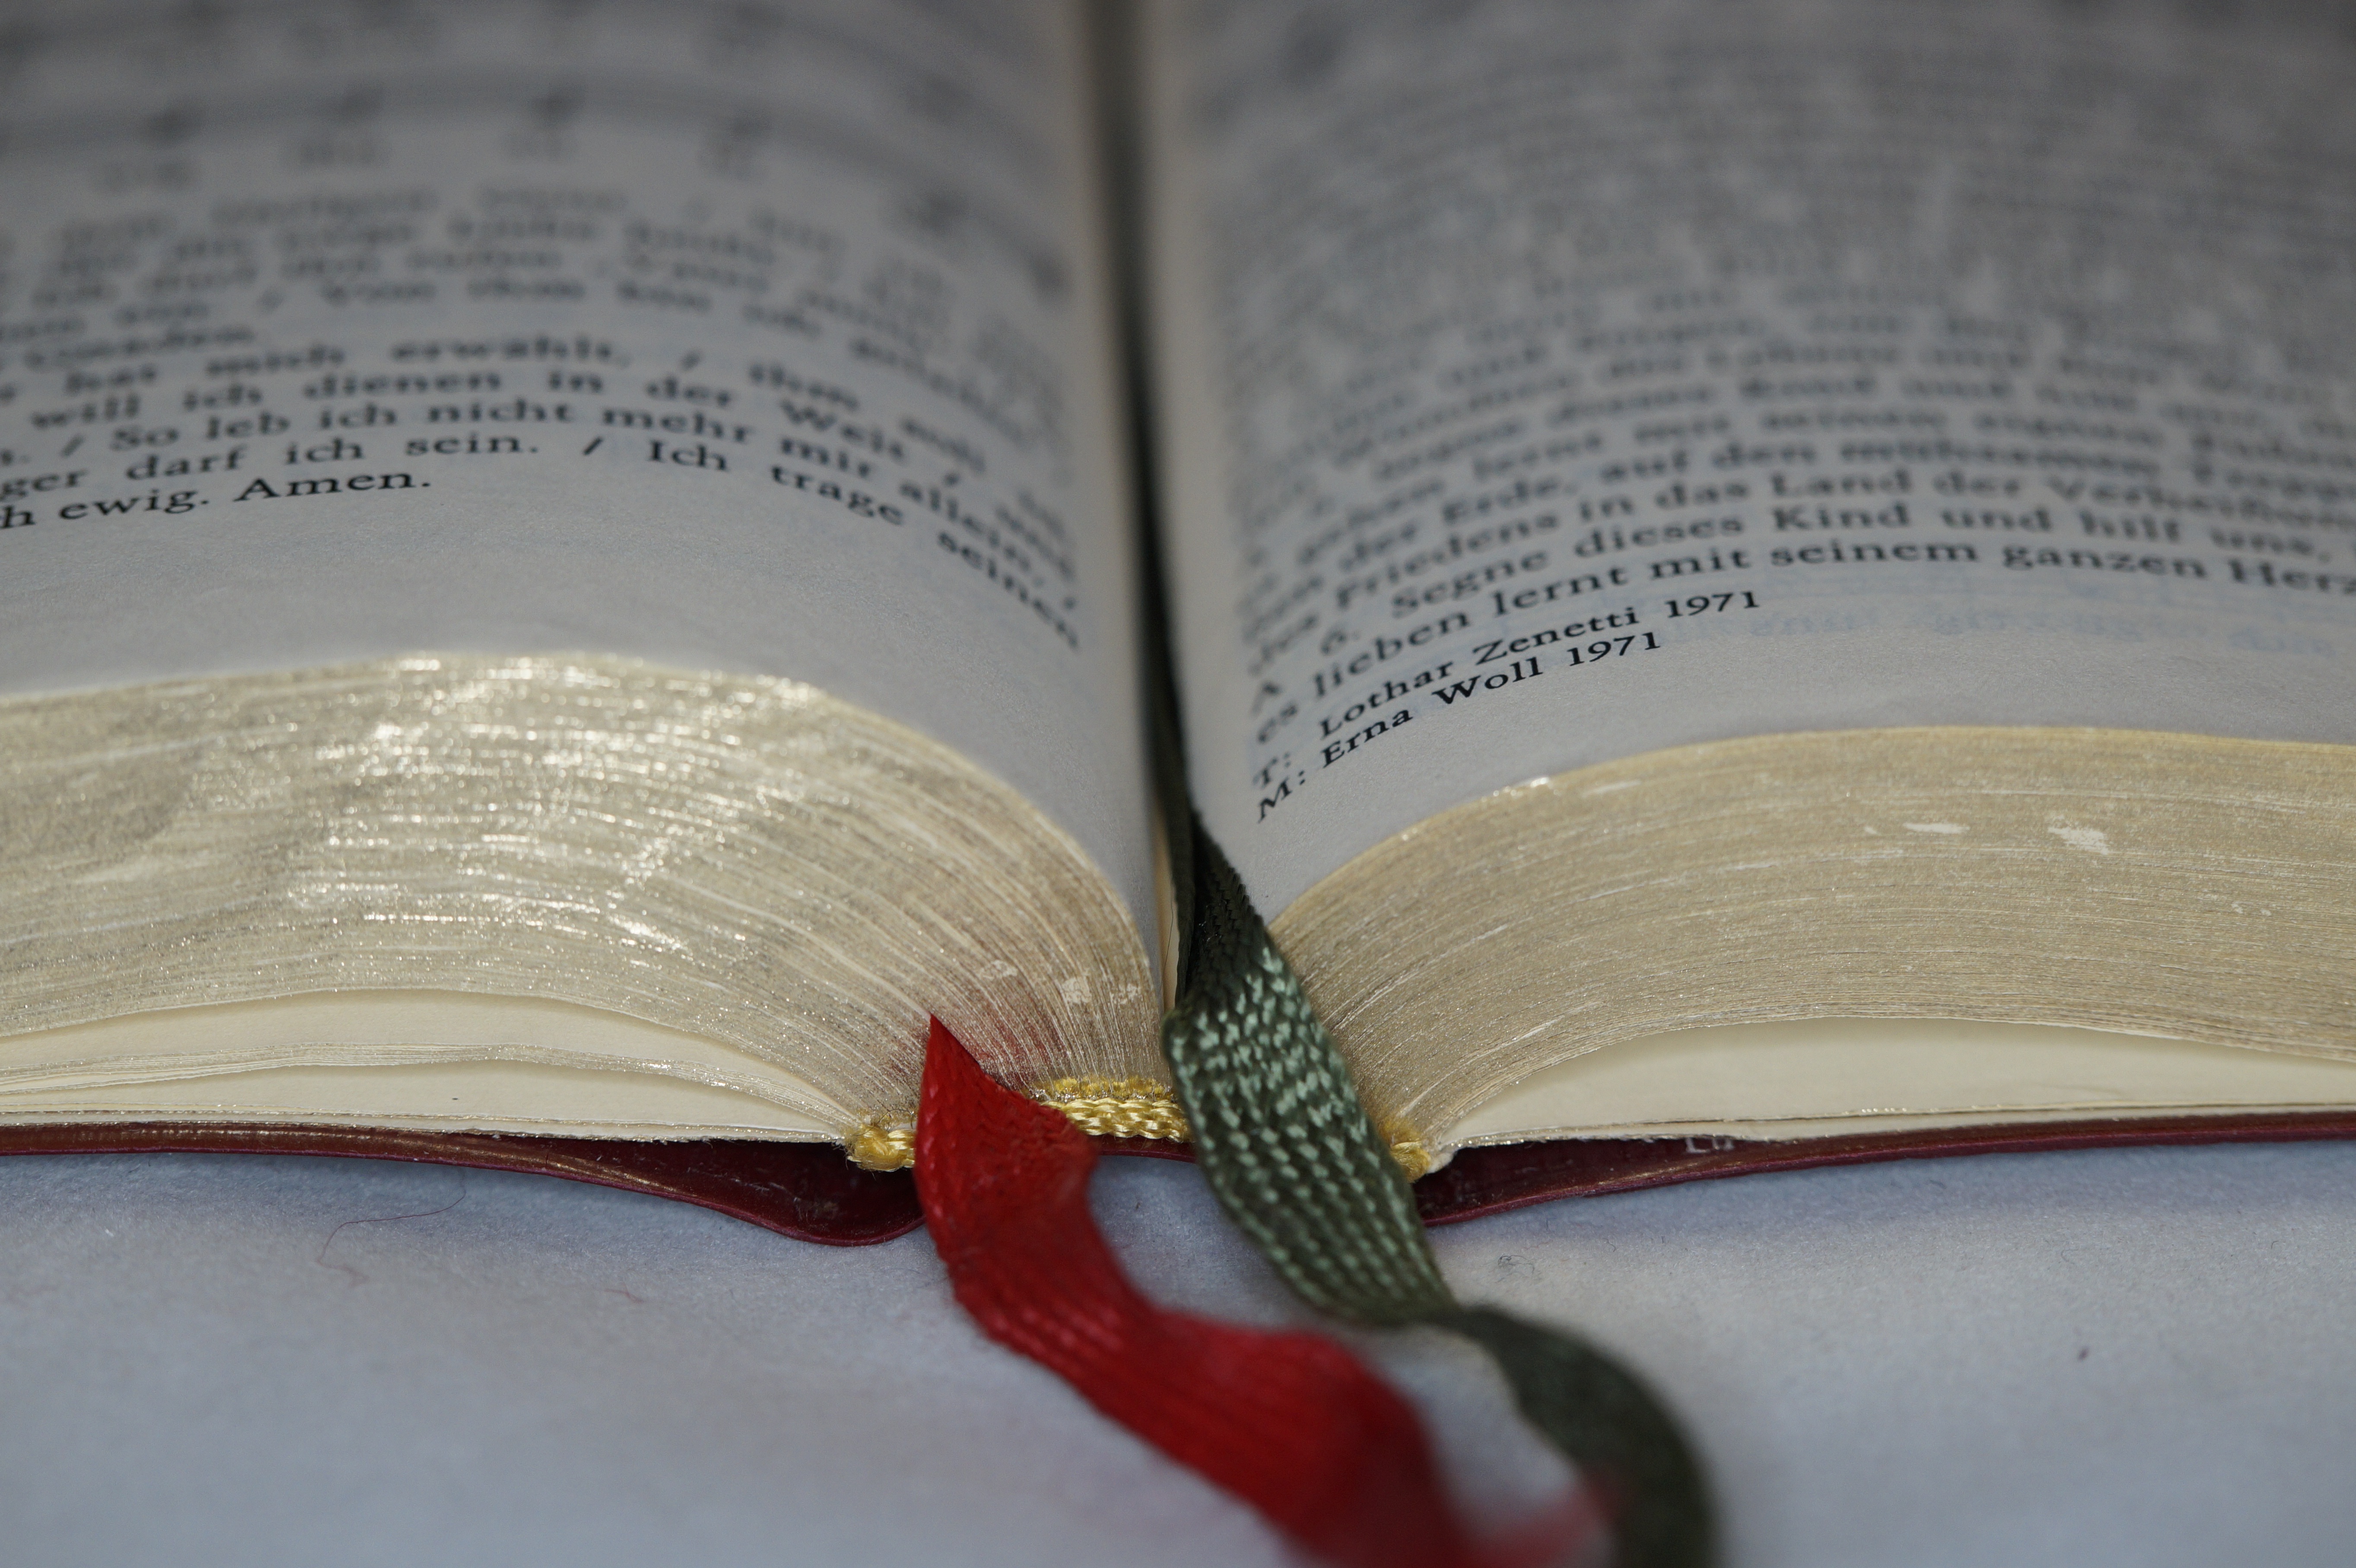
book, read, open, wing, old, church, paper, close up, sing, bookmark, hymnal, pages, art, text, singing, pitched, book pages, praise to god